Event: Nepal Earthquake
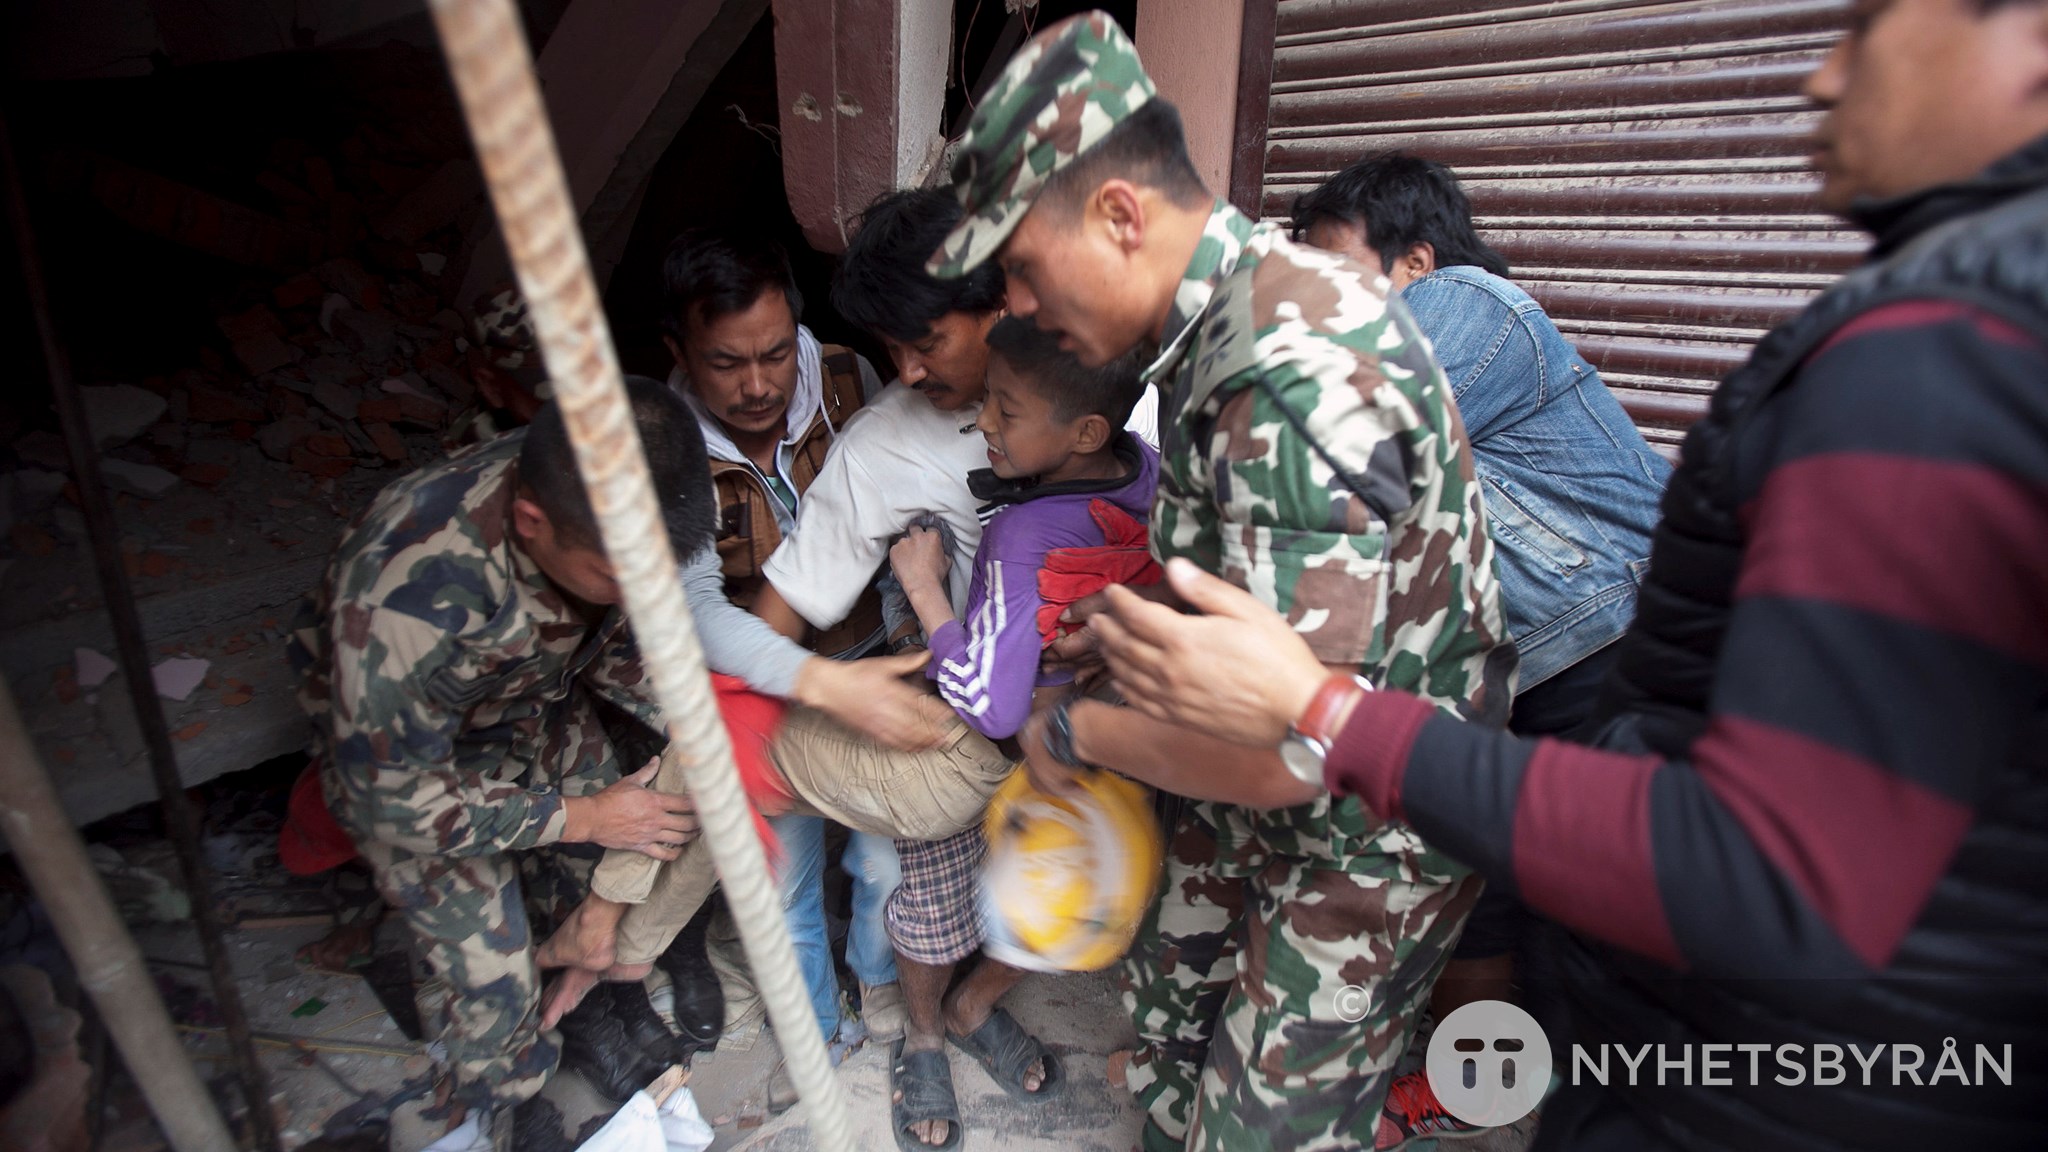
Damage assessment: damage